St Thomas Aquinas Secondary School, Glasgow

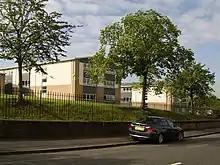
The current school, constructed in 2003

The original school was built in the 1950s, and at the end of the 2001/2002 school year the original building was demolished to make way for a new one. During the rebuilding works staff and pupils were temporarily based at Woodside School, close to the city's Anderston area. The new facility consists of the Abbey Building and the Mitre Building, and was built as part of Glasgow's PPP school building programme. The new building was completed in 2003 and the school was officially opened on 3 December 2004 by the then Education convener of Glasgow City Council, Steven Purcell, a former pupil. The new school is one of the largest Roman Catholic schools in the city and has a capacity of over a thousand pupils.